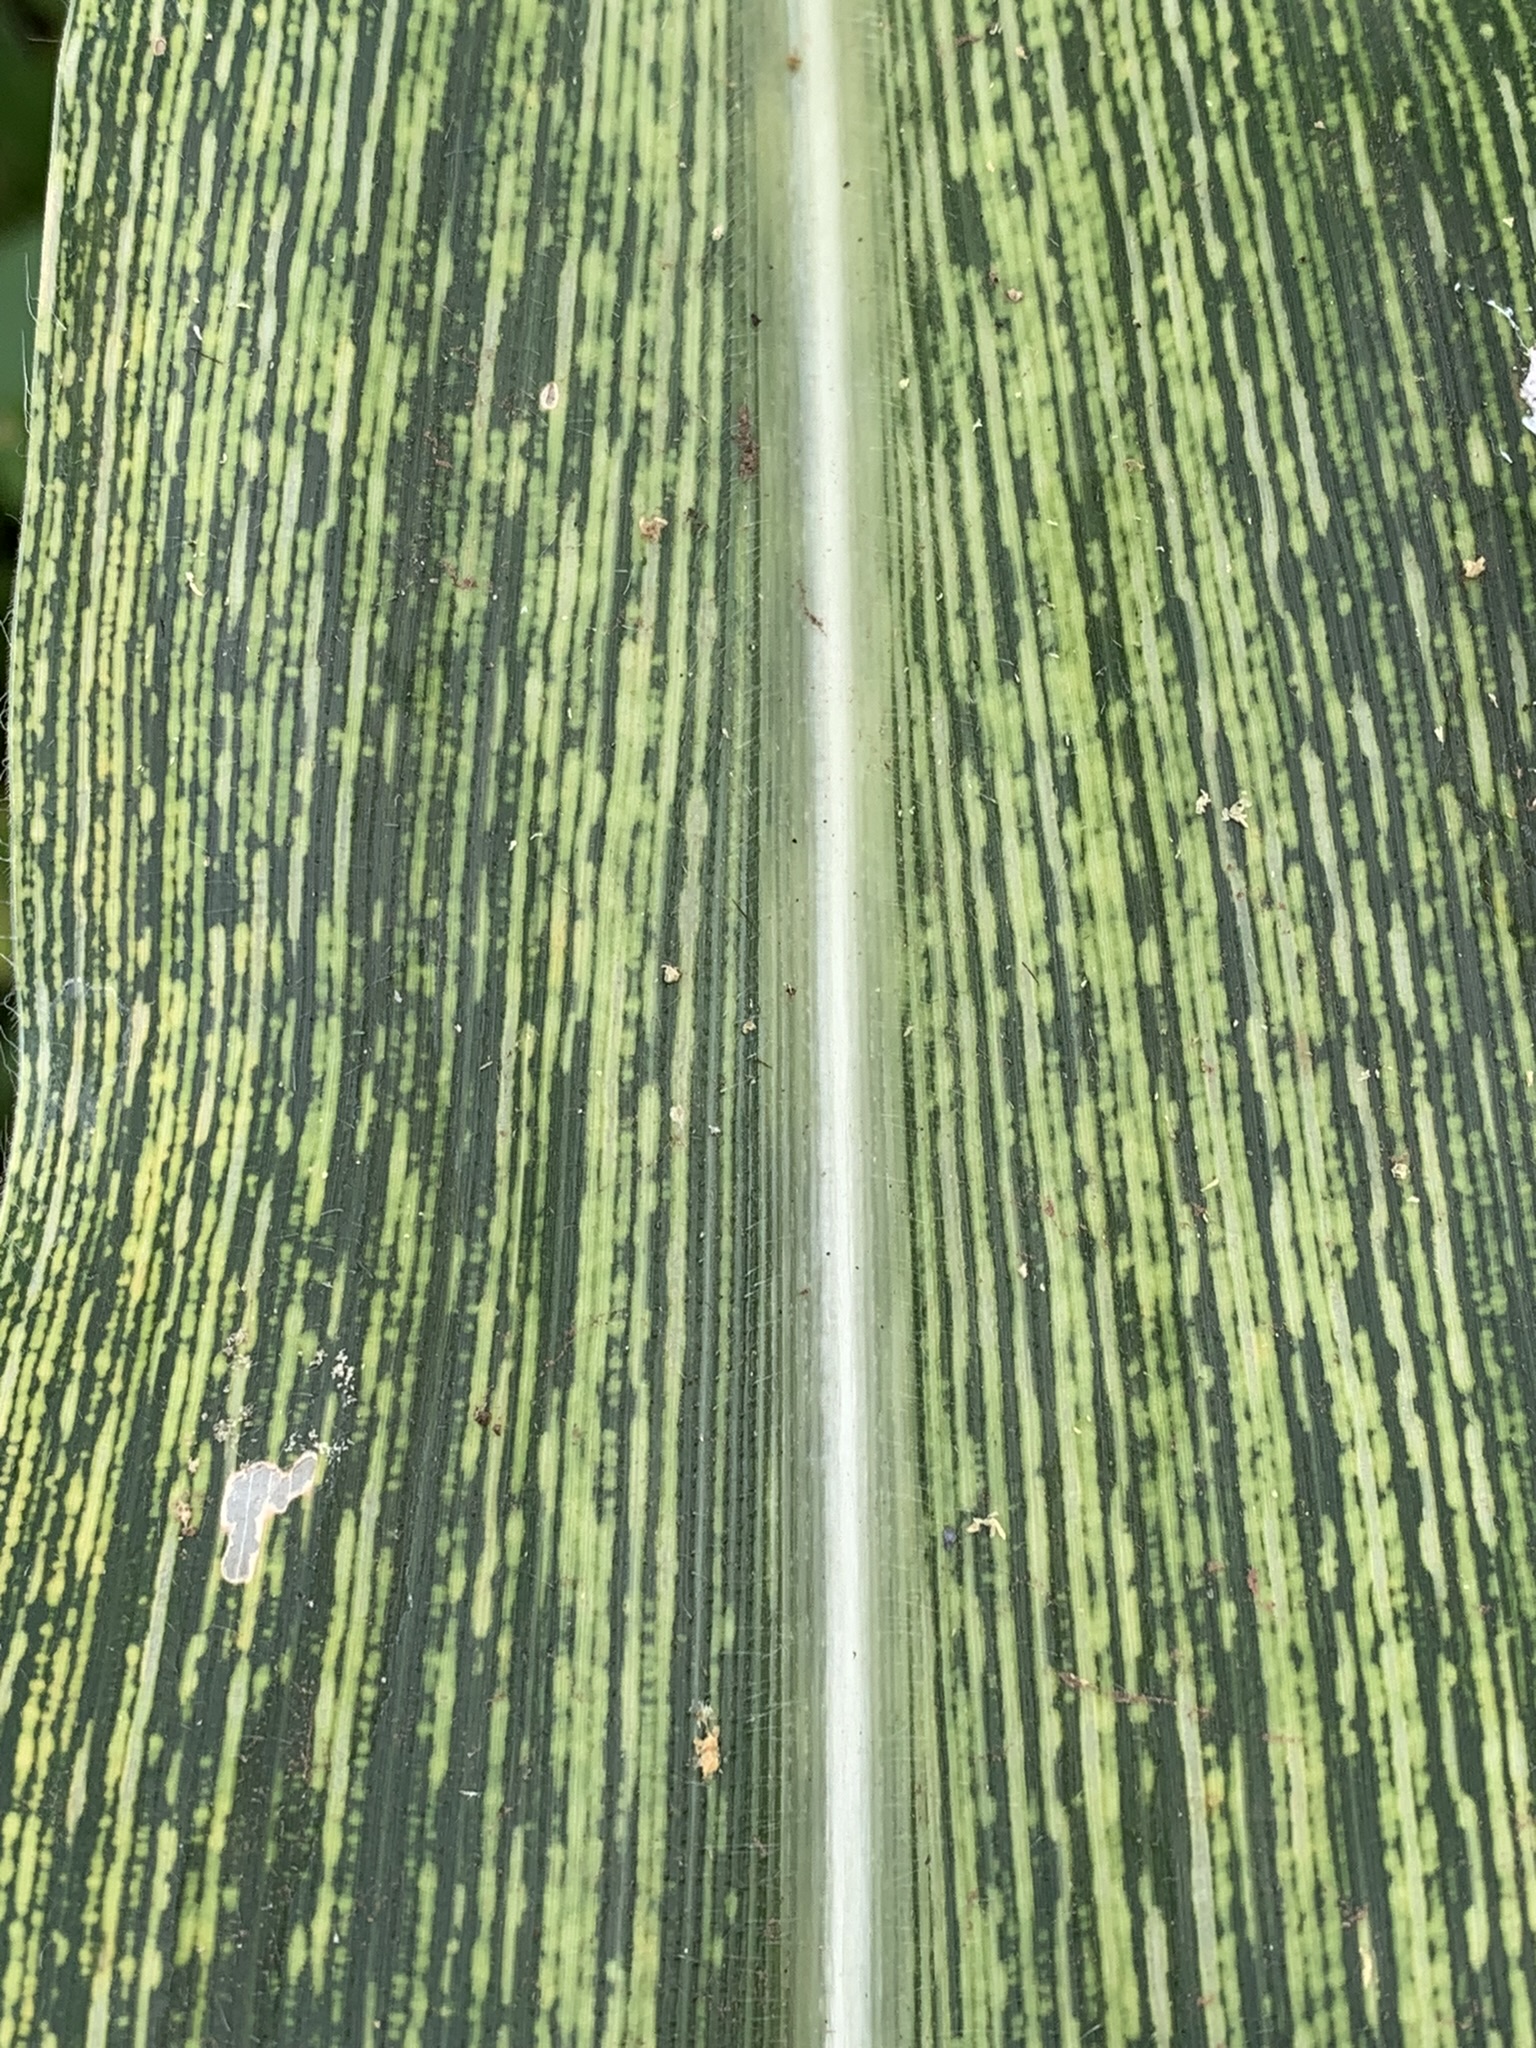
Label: MSV